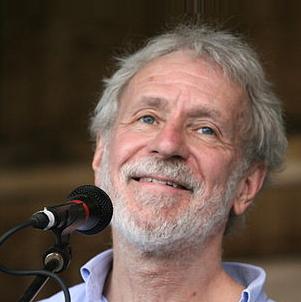
Age: 66